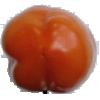
Label: orange_pepper